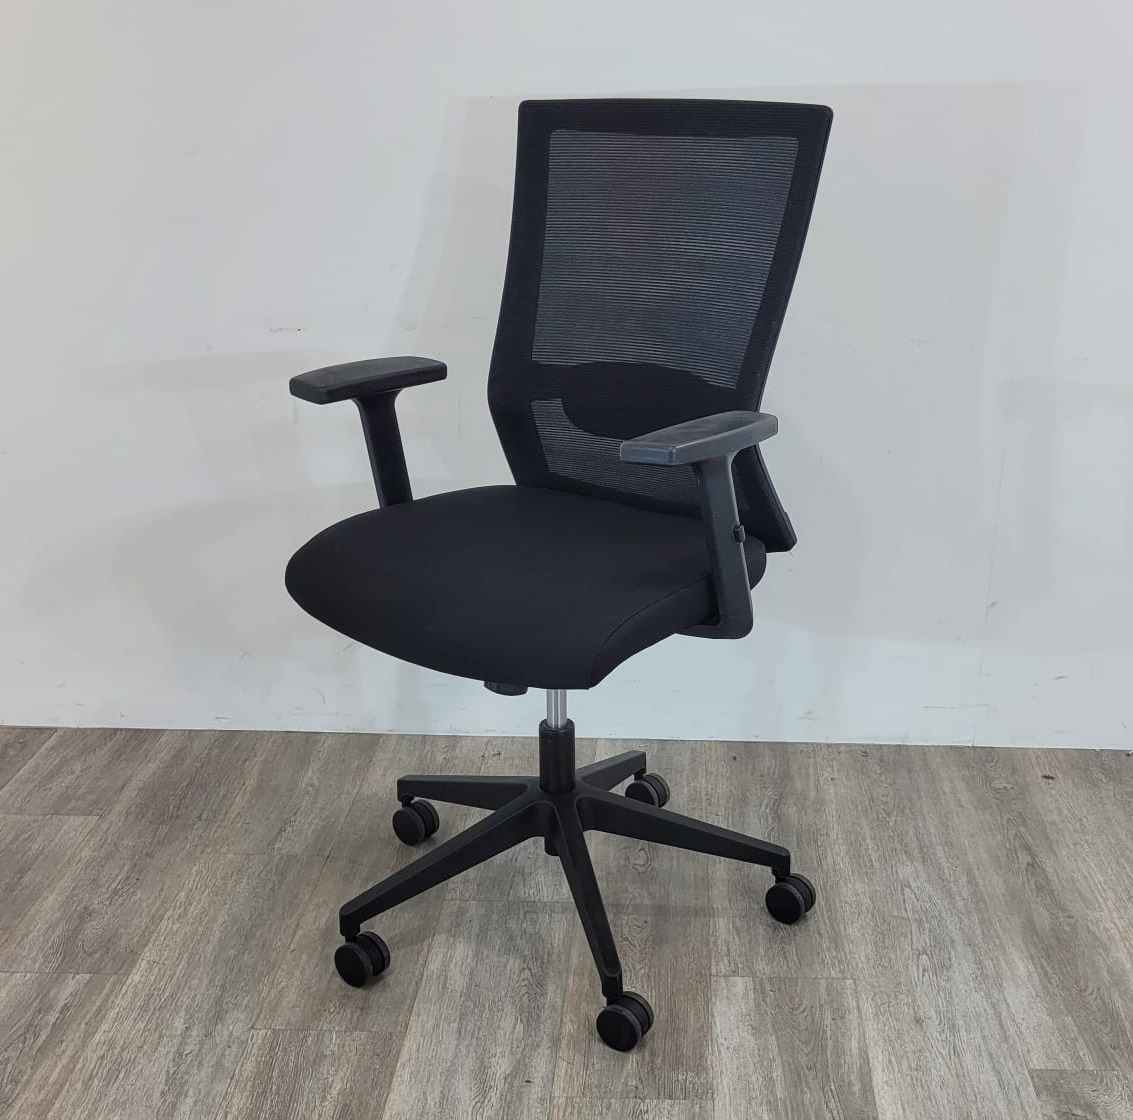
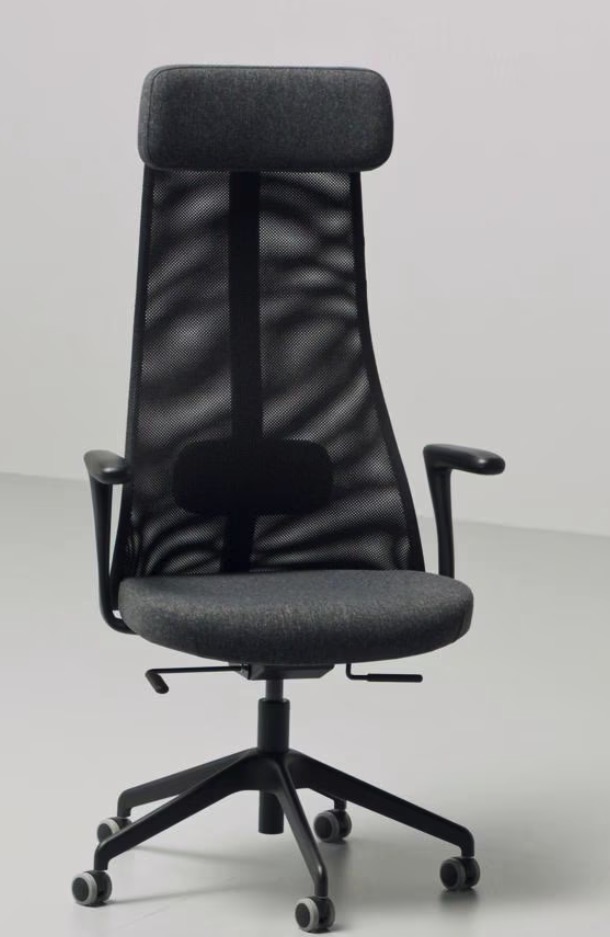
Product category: items_chair
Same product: no